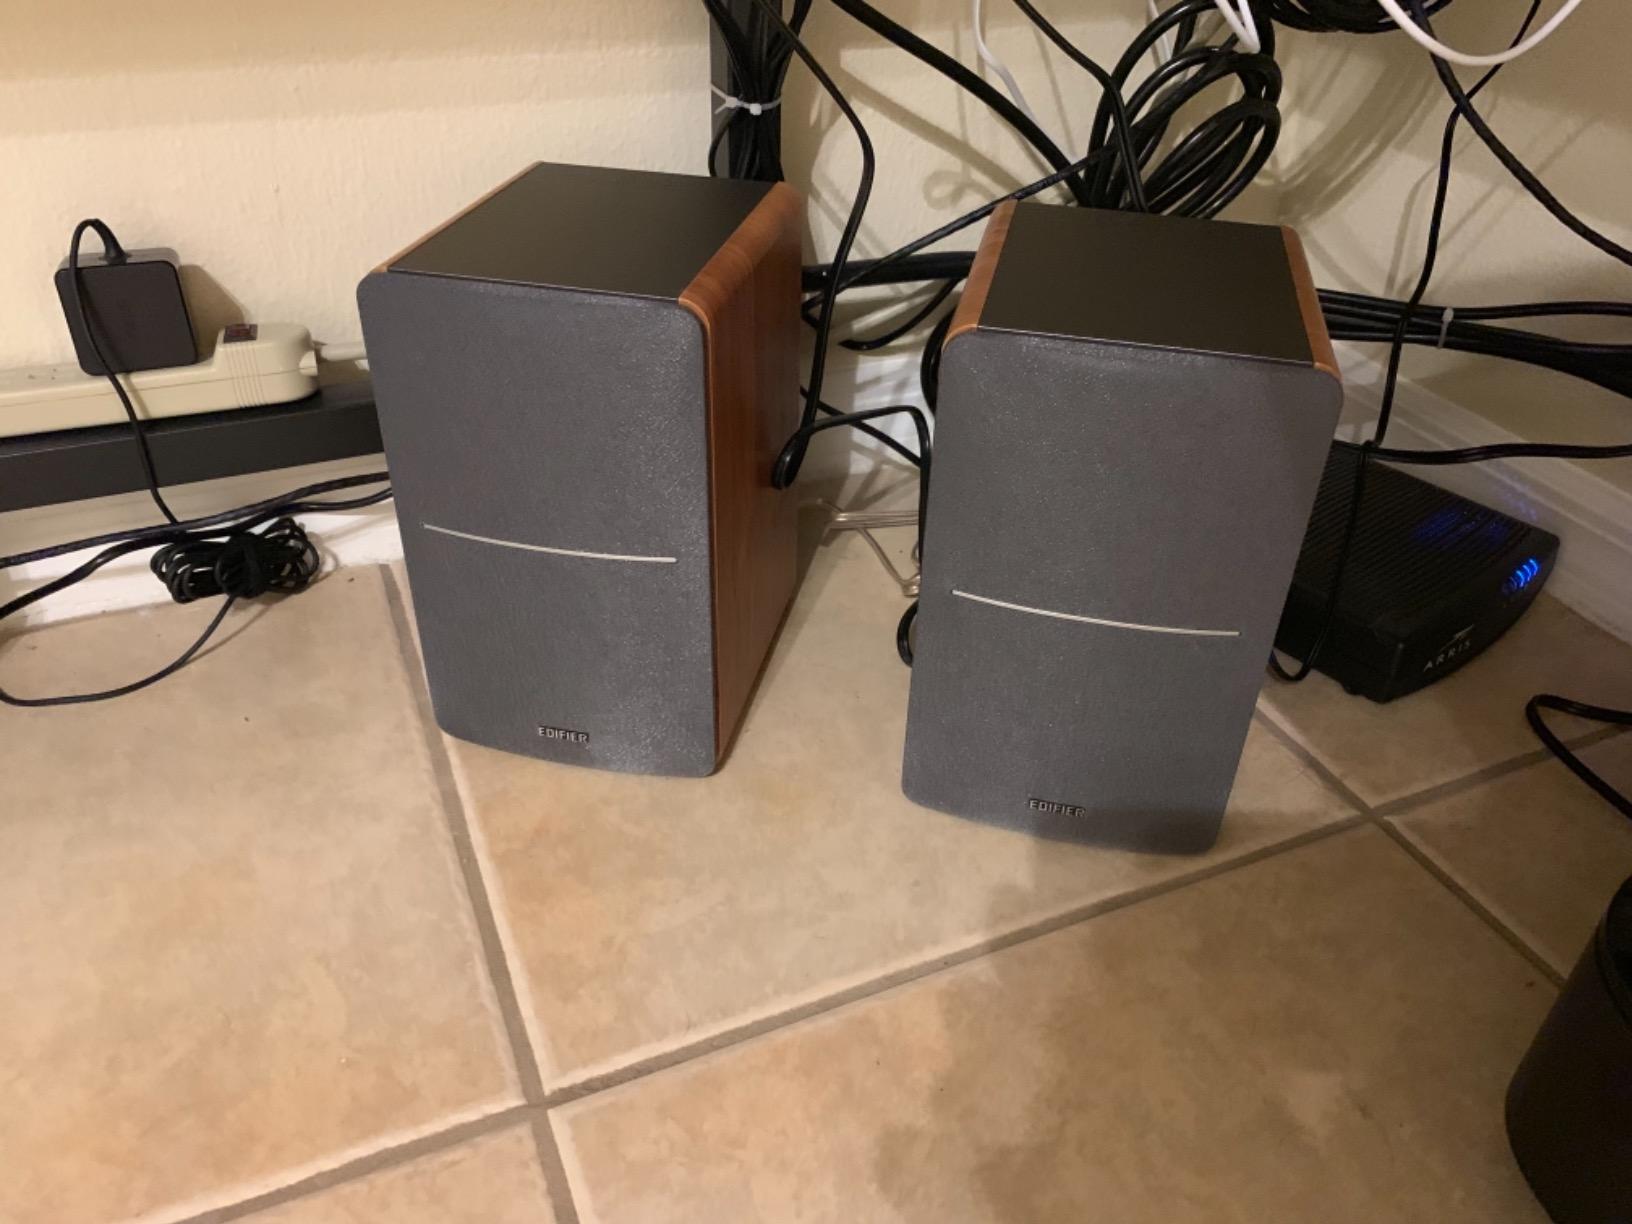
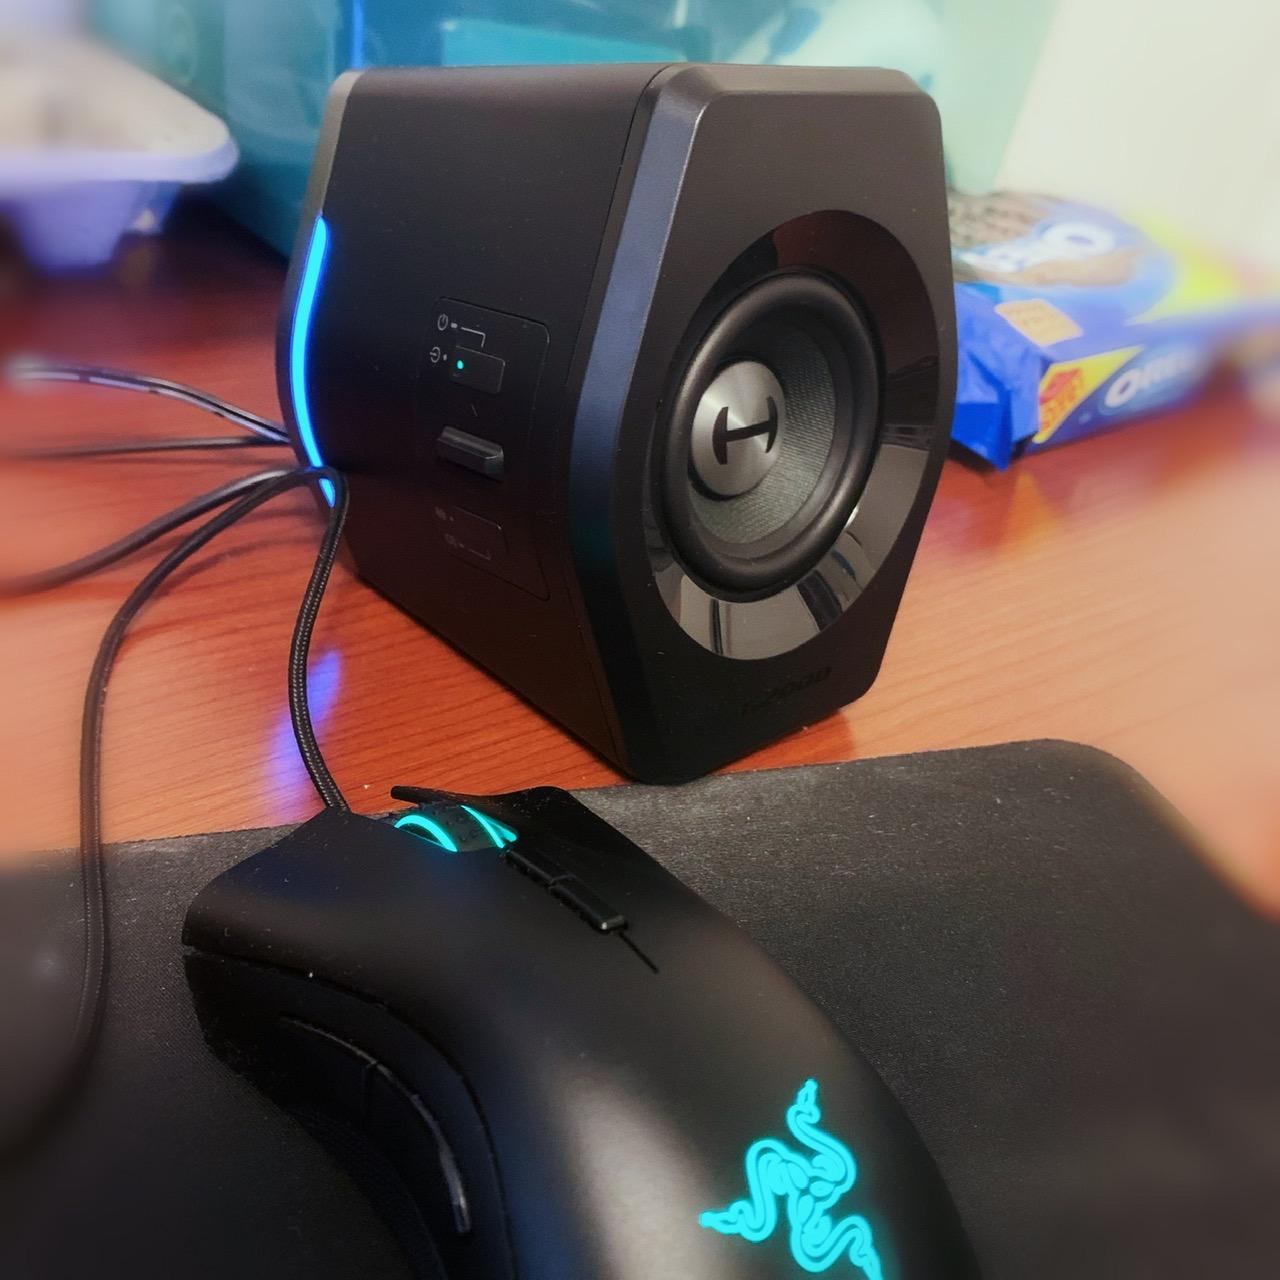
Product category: speaker
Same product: no